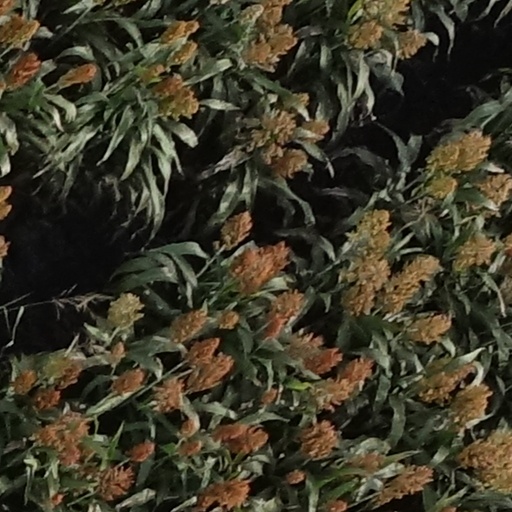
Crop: sorghum